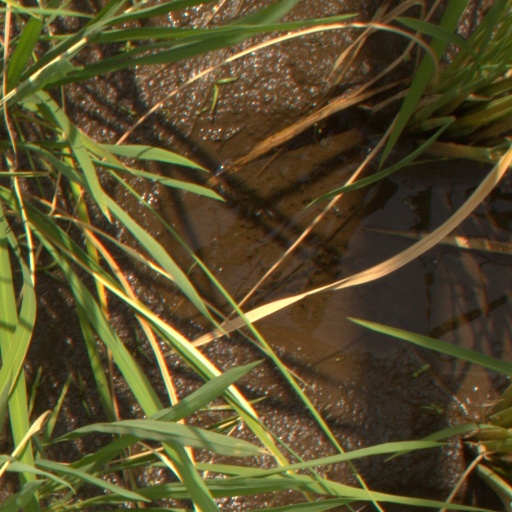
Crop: rice